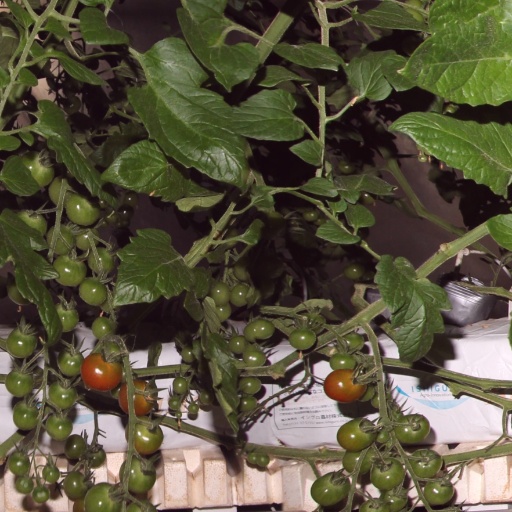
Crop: tomato